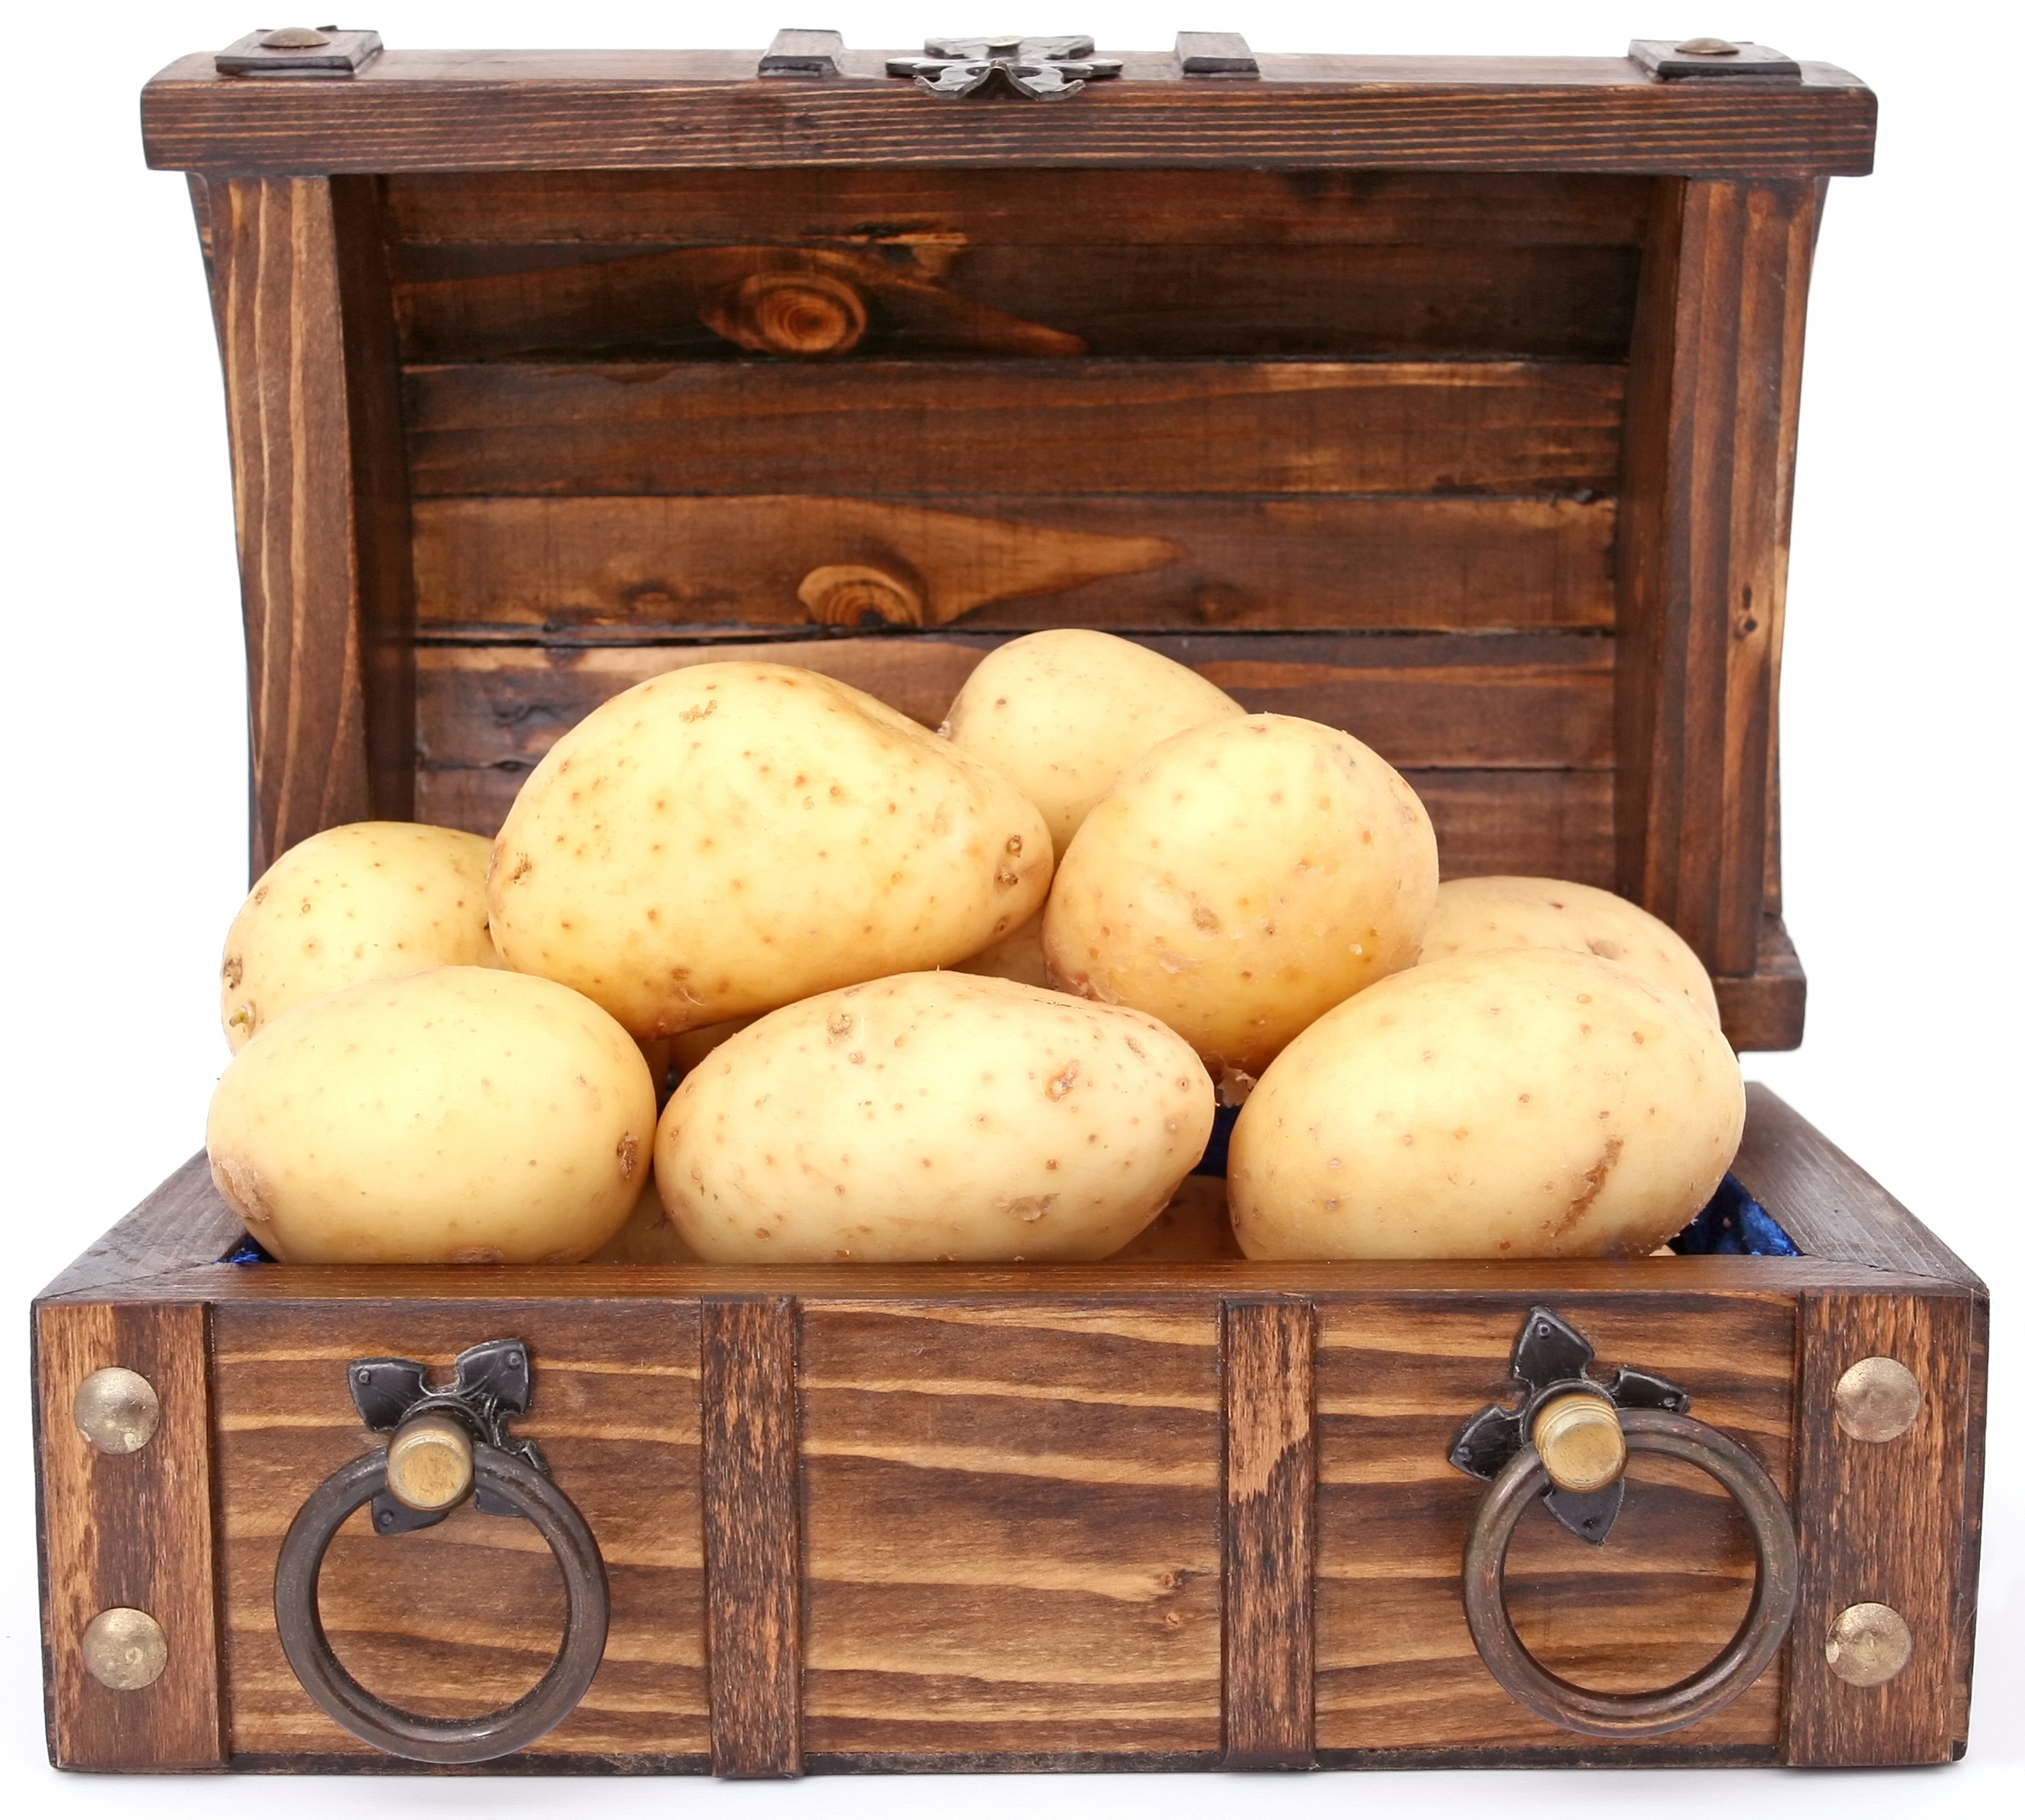
wood, white, restaurant, isolated, food, cooking, produce, vegetable, macro, natural, money, kitchen, business, box, furniture, groceries, healthy, close, delicious, health, potato, chest, grocery, cash, bank, nutrition, vegetables, wooden, conceptual, concept, poverty, ireland, lock, good, catering, diet, treasure, save, savings, irish, potatoes, buried, poor, investment, dieting, flowering plant, invest, mortgage, appetite, man made object, wholesome